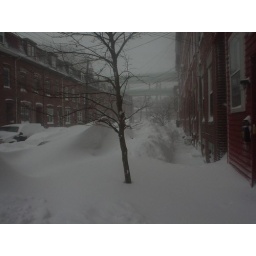
This picture was taken by a friend who lives in Boston and her car is near that tree somewhere....